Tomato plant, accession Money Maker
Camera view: bottom (45 deg); turntable rotation: 120 degrees
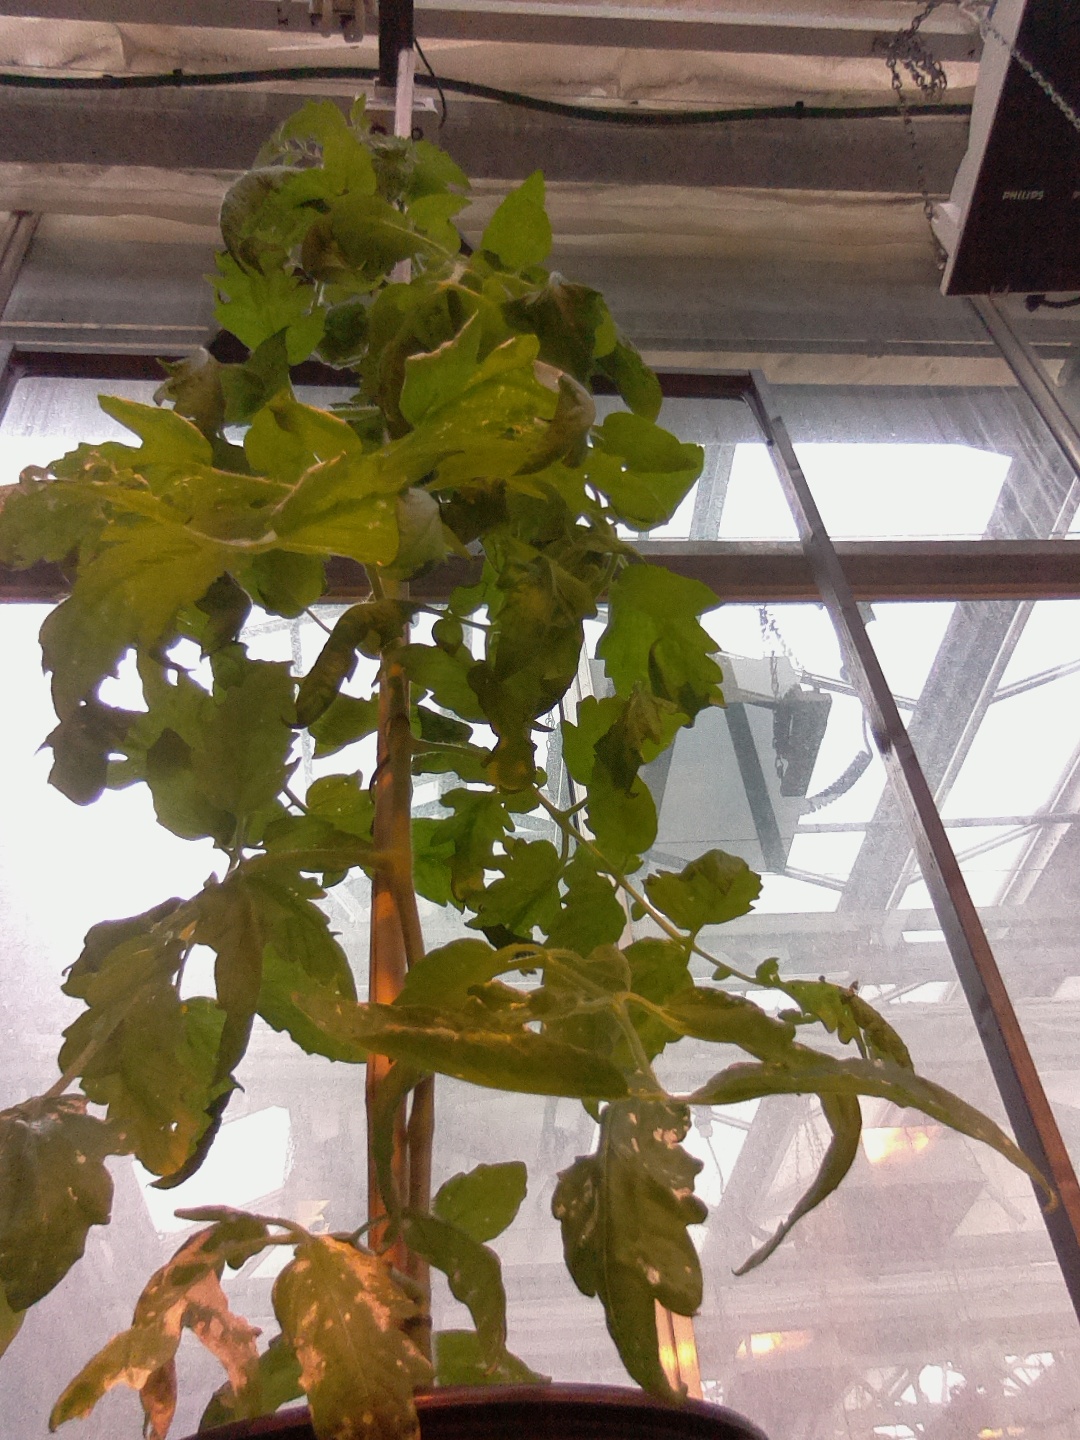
BBCH growth stage 59: 9 or more inflorescences visible